Western Airplane King Bird

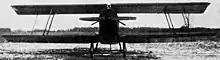

The King Bird was a single bay biplane with wings of rectangular plan. The areas of the upper and lower wings were equal but the lower span was greater as they were attached to the fuselage rather than joined directly. They were braced together by inward-leaning, parallel pairs of interplane struts and supported over the fuselage on short, inverted-V cabane struts, producing a gap with stagger. Only the lower wing was set with dihedral (3°). Ailerons on upper and lower wings were externally interconnected.